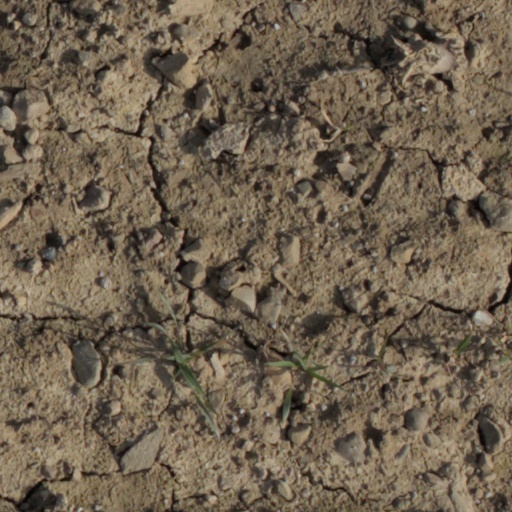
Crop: wheat